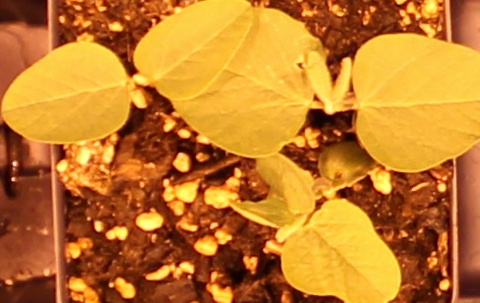
Label: Soybean